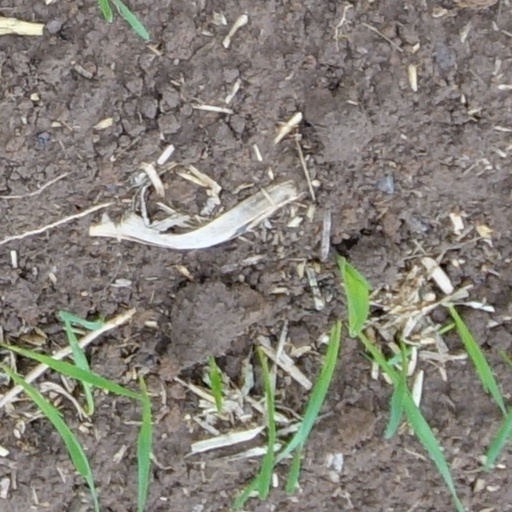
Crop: wheat